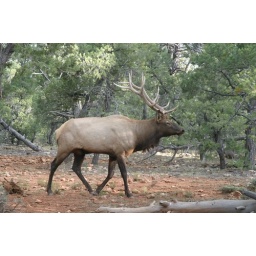
A bull elk wandering around near the canyon